Black-billed cuckoo

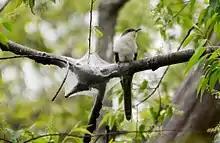
Black-billed cuckoo preying on tent caterpillar nest

These birds forage in shrubs or trees. They mainly eat insects, especially tent caterpillars, but also some snails, eggs of other birds, and berries. It is known to beat caterpillars against a branch before consuming them to remove some of the indigestible hairs. The remaining hairs accumulate in the stomach until the bird sheds the stomach lining and disgorges a pellet in a manner similar to owls.